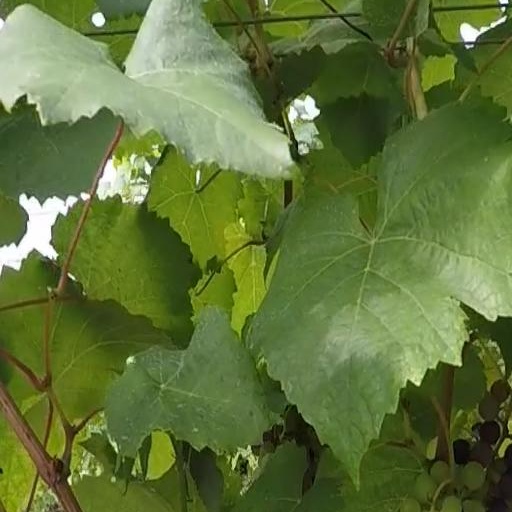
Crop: grape